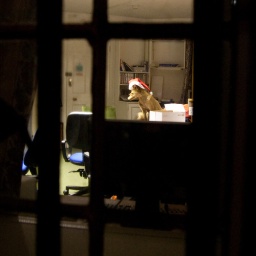
Seen through an office window in Oxford.